Floyd Shivambu

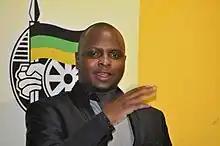
Shivambu in 2011

Floyd Shivambu's political career began in student leadership when he served as the Student Representative Council president at the University of the Witwatersrand from 2004 to 2005. He then became a Students Representative for the Joint Initiative for Priority Skills Acquisition from 2006 to 2007 and was also a National Executive member of the South African Students Congress. From 2008 to 2012, he held dual roles as a Board Member of the National Student Financial Aid Scheme and Spokesperson of the African National Congress Youth League (ANCYL). During his time in the ANCYL, he developed a close political alliance with Julius Malema.